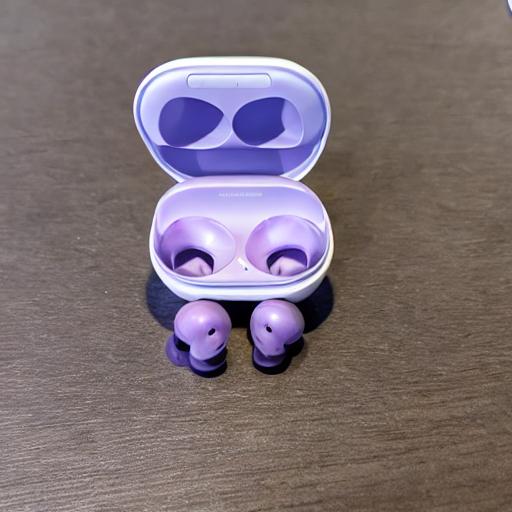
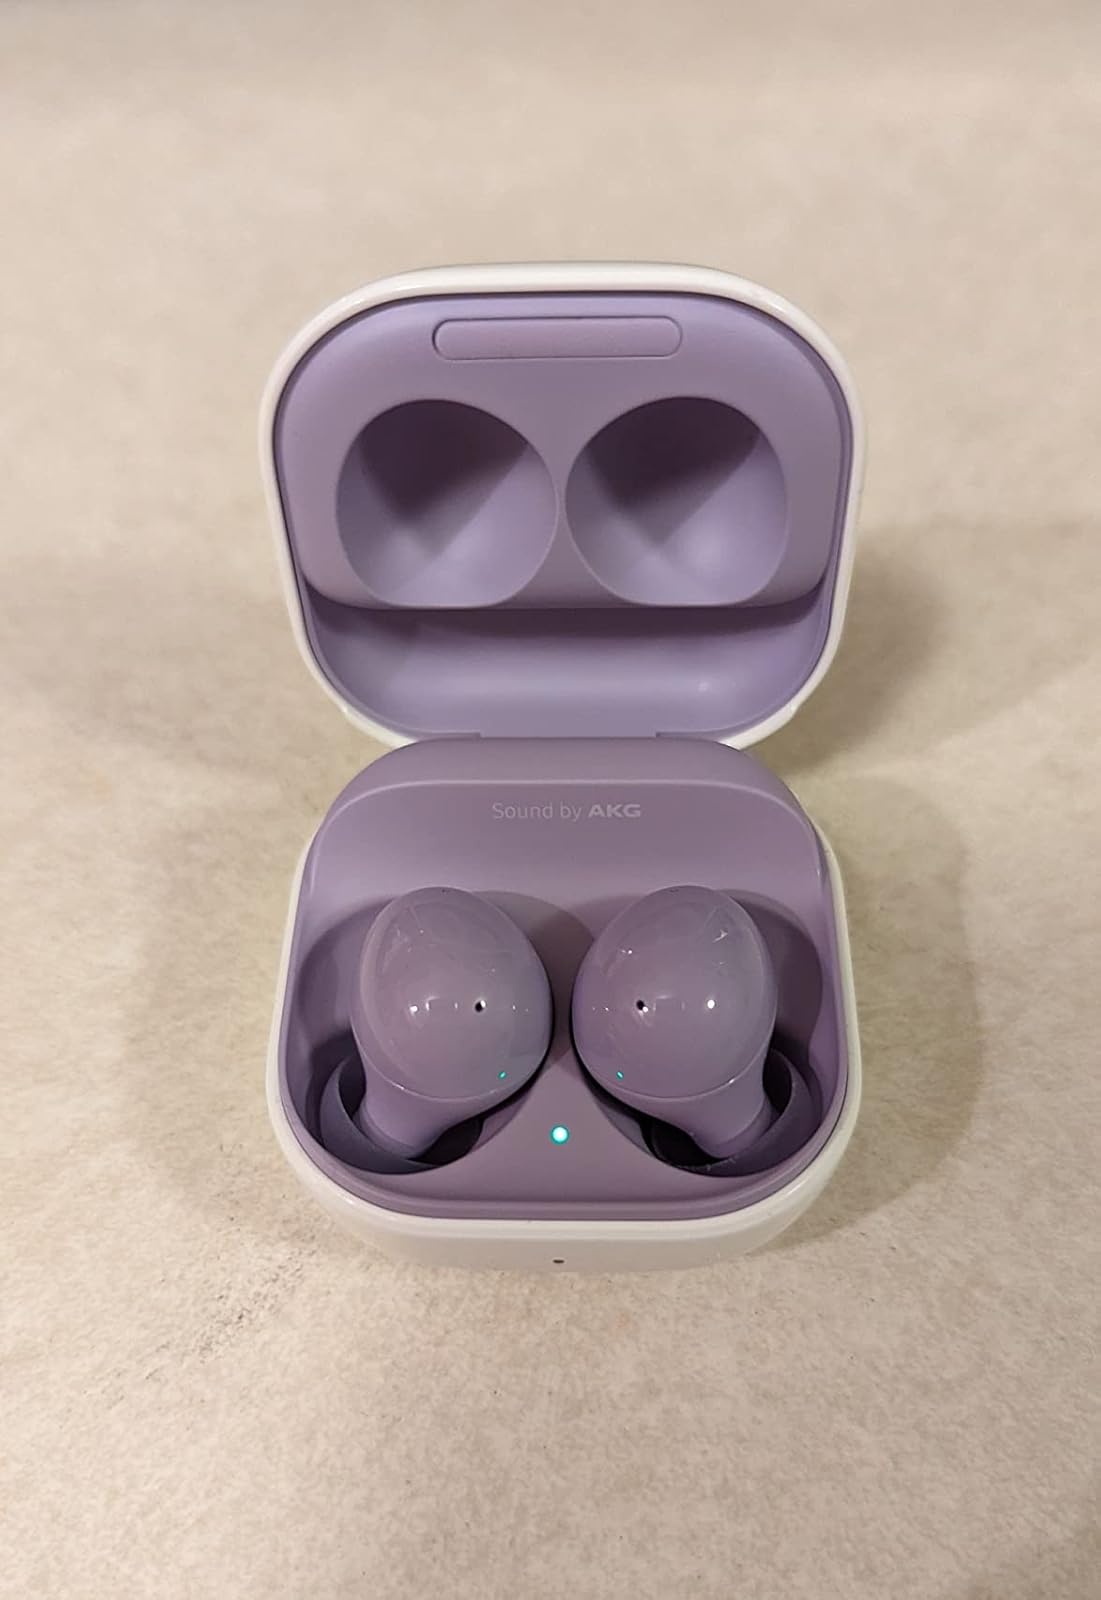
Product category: earbuds
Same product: no